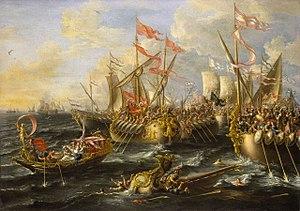
La Dernière Guerre civile de la République romaine, également connue sous le nom de guerre civile d'Antoine ou encore la guerre entre Antoine et Octavien, fut le dernier conflit des guerres civiles romaines de la République romaine. Elle fut livrée entre Cléopâtre et Octavien. Après que le Sénat romain eut déclaré la guerre à la Reine Cléopâtre d'Égypte, Antoine, son amant et allié rejoignit le camp de Cléopâtre. Après la victoire décisive d'Octave à Actium, Cléopâtre et Antoine se retirèrent à Alexandrie, où Octave assiégea la cité jusqu'au suicide d'Antoine et de Cléopâtre.
Cléopâtre VII Philopator, « Qui aime son père », puis Théa Néôtera Philopatris, « Déesse nouvelle qui aime sa patrie », est une reine d'Égypte antique de la dynastie lagide née vers -69 et morte le 12 août 30 av. J.-C.
À l'origine ville-état dans l'actuelle Italie au VIIIᵉ siècle av. J.-C., puis empire hégémonique couvrant la majeure partie de l'Europe, du Proche-Orient et de l'Afrique du Nord jusqu'à sa chute au cours du Vᵉ siècle, l'histoire de l'ancienne Rome est étroitement liée à son histoire militaire. Le cœur des campagnes qui constituent l’histoire militaire de la Rome antique est un agrégat de récits de différentes batailles terrestres, de sa première défense et sa conquête de la péninsule italienne jusqu'à la lutte ultime de l'Empire romain d'Occident pour sa survie contre les invasions barbares après la division de l'empire. Ces récits ont été écrits par différents auteurs pendant et après l'empire. Malgré le fait que l'empire englobait sur sa fin une partie importante du bassin méditerranéen, les batailles navales ont été généralement moins importantes que les batailles terrestres dans l'histoire militaire de Rome, notamment en raison de sa position dominante et incontestée sur mer à la suite de la Première guerre punique.